History of professional baseball in Nashville, Tennessee

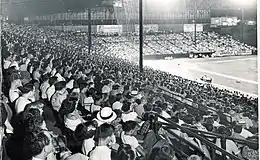
Nashville's Negro league teams played at Sulphur Dell in addition to other parks.

Music City was without a professional baseball team for 14 years after the loss of the Vols. That changed in 1978 when Larry Schmittou and a group of investors purchased the rights to operate an expansion franchise of the Double-A Southern League called the Nashville Sounds. The Sounds played their home games at Herschel Greer Stadium, a new ballpark located on the grounds of Fort Negley. Nashville led all of Minor League Baseball in attendance in their inaugural season and continued to draw the Southern League's largest crowds in each of their seven years as members of the league. The Sounds had affiliations with the Cincinnati Reds (1978–1979) and New York Yankees (1980–1984). The team won six consecutive second-half division titles from 1979 to 1984 and won the Southern League championship in 1979 and 1982.